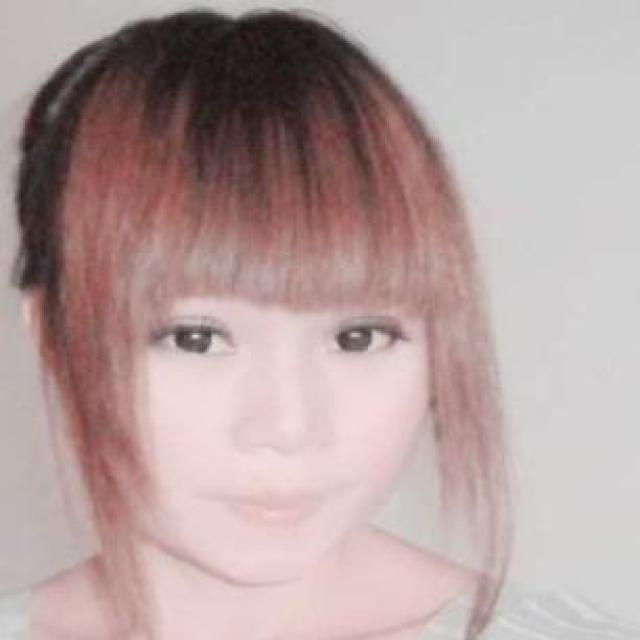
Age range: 21-44